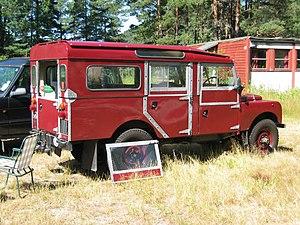
Les Land Rover Series I, II, et III sont des véhicules tout-terrain fabriqués à partir de 1948 par le constructeur automobile britannique Land Rover, inspirés de la Jeep Willys américaine. En 1992, Land Rover a affirmé que 70 % de tous les véhicules qu'ils avaient construits étaient encore en usage.